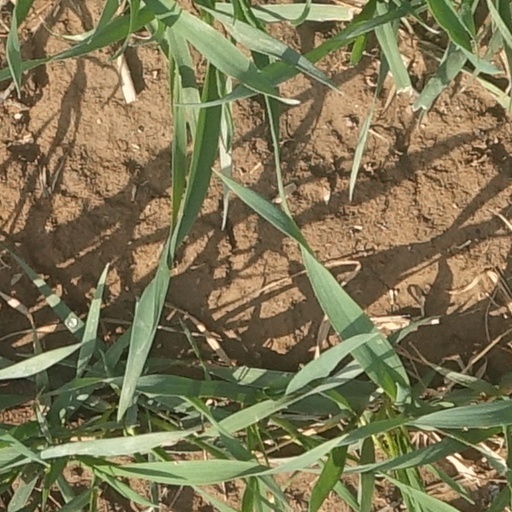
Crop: wheat